William Beale (college head)

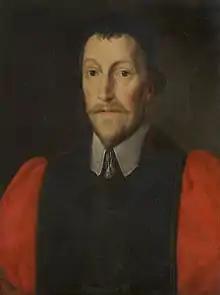
William Beale

William Beale (died 1 October 1651) was an English royalist churchman, Master in turn of Jesus College, Cambridge and St John's College, Cambridge. He was subjected to intense attacks by John Pym from 1640, for an unpublished sermon he had given in 1635 supporting royal prerogative. According to Glenn Burgess, Pym's attention to Beale was because he exhibited a rare combination of Arminian or Laudian theological views with explicit political views tending to absolutism.